Christian Ernst Weiss

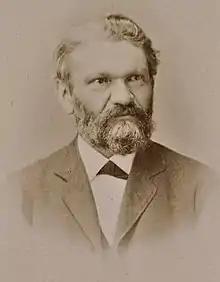
Weiss (circa 1884)

Christian Ernst Weiss (12 May 1833, in Eilenburg – 4 July 1890, in Schkeuditz) was a German mineralogist, geologist and palaeontologist.